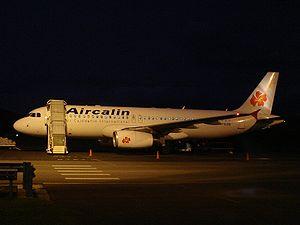
Airbus A320-200 d'Aircalin à l'Aéroport International de Bauerfield, Port-Vila
Les réseaux de transport en Nouvelle-Calédonie sont soumis à un certain nombre de contraintes géographiques : l'insularité, le climat, l'éloignement de la Métropole, l'aspect relativement étendu de l'île principale ou encore la présence sur pratiquement toute la longueur de cette dernière de la Chaîne centrale. S'y ajoute l'absence d'alternative à la route dans les transports intérieurs, à l'exception des liaisons maritimes inter-îles ou d'un circuit aérien domestique encore limité.